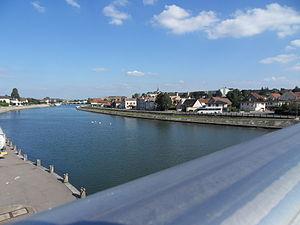
Vue de Gray (Haute-Saône) et de la Saône depuis le pont neuf
La Saône [soːn] est une rivière de l'Est de la France, principal affluent de la rive droite du Rhône.
Gray est une commune de l'Est de la France, en région Bourgogne-Franche-Comté, dans le département de la Haute-Saône. Elle fait partie de la région culturelle et historique de Franche-Comté. Située sur la Saône, elle jouit d'une position centrale par rapport aux villes de Besançon, Dijon, Dole, Langres et Vesoul.